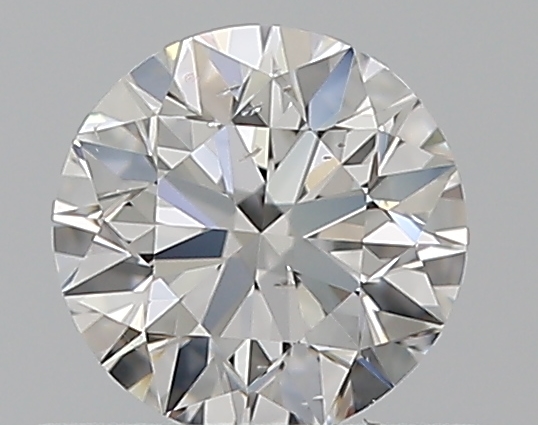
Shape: round
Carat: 0.5
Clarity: SI1
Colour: F
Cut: VG
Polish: EX
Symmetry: VG
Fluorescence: N
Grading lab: GIA
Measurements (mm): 4.94 x 4.98 x 3.2